Ghost (2012 film)

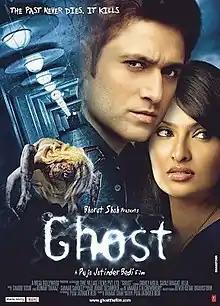
Theatrical Poster

Ghost is a 2012 Indian horror film written and directed by Puja Jatinder Bedi, starring Shiney Ahuja and Sayali Bhagat in the lead roles and features Russian actress Julia Bliss who makes her Bollywood debut. "Ghost" was released on 13 January 2012 and was critically panned, although the performance of Sayali Bhagat was well praised. The film performed moderately well at the Indian box office.